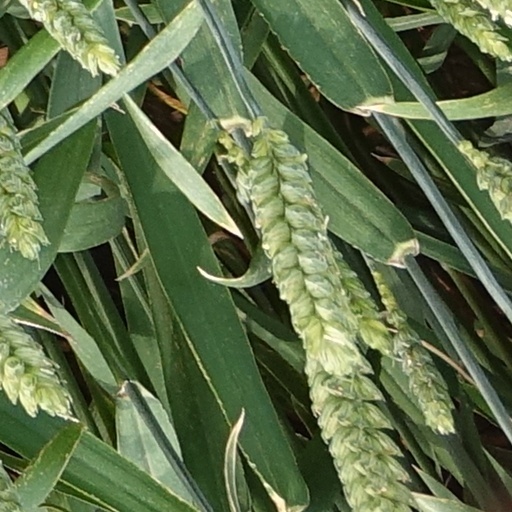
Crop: wheat